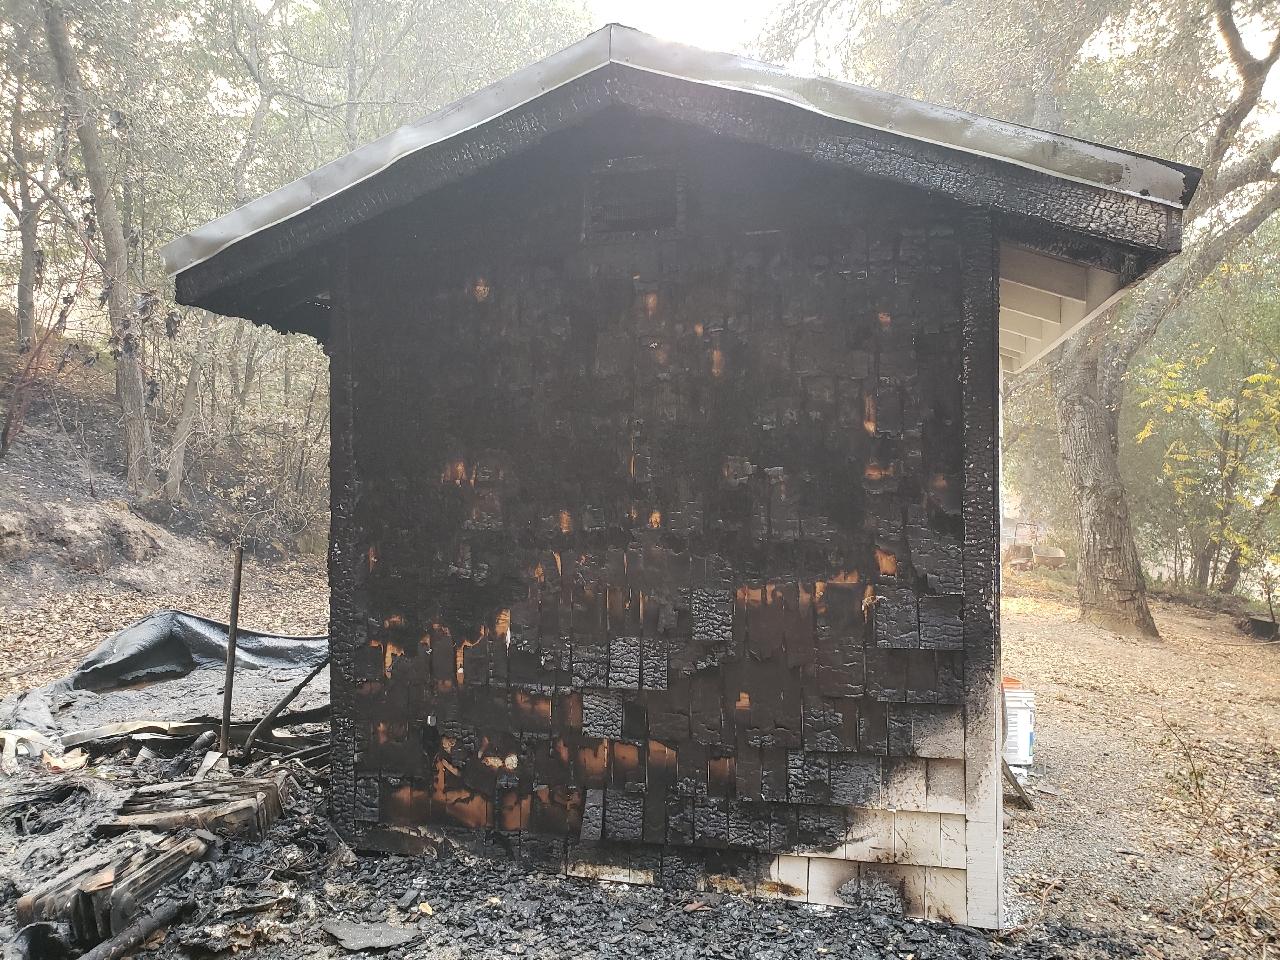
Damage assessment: minor